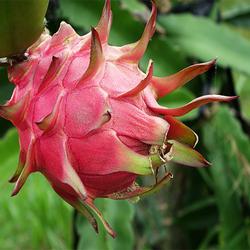
Label: Dragonfruit